Mecklenburg Resolves

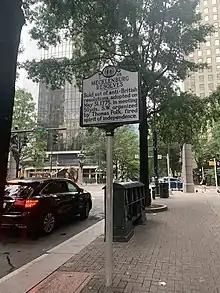
Plaque commemorating the Mecklenburg Resolves located in Charlotte, North Carolina

The Mecklenburg Resolves, or Charlotte Town Resolves, were a list of statements adopted at Charlotte, in Mecklenburg County, North Carolina on May 31, 1775; drafted in the month following the fighting at Lexington and Concord. Similar lists of resolves were issued by other local colonial governments at that time, none of which called for independence from Great Britain. The Mecklenburg Resolves are thought to be the basis for the unproven "Mecklenburg Declaration of Independence". While not a declaration, the Resolves annulled and vacated all laws originating from the authority of the King or Parliament, and ended recognition of the Crown's power in the colony of North Carolina and all other American colonies. It became the first colony to formally do so, taking place about a year before the Halifax Resolves were passed by the Fourth North Carolina Provincial Congress.